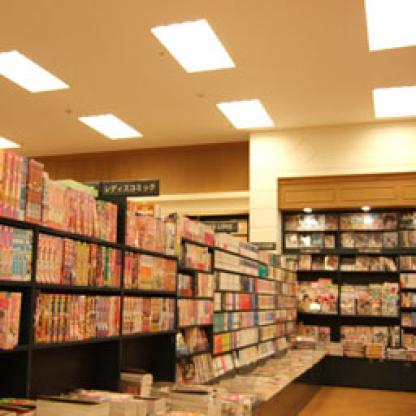
Scene: Indoor